National Youth Administration

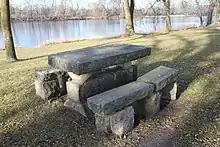
NYA stone picnic table in Babcock Wayside on the Mississippi River in Minnesota

The program officially ended on January 1, 1944, per the Labor-Federal Security Appropriations Act of 1944 and the Second Deficiency Appropriations Act of 1943. The various impacts which came from the program were immense; with having employed 2,677,000 young men and women in its out-of-school work program and 2,134,000 in its student work program.